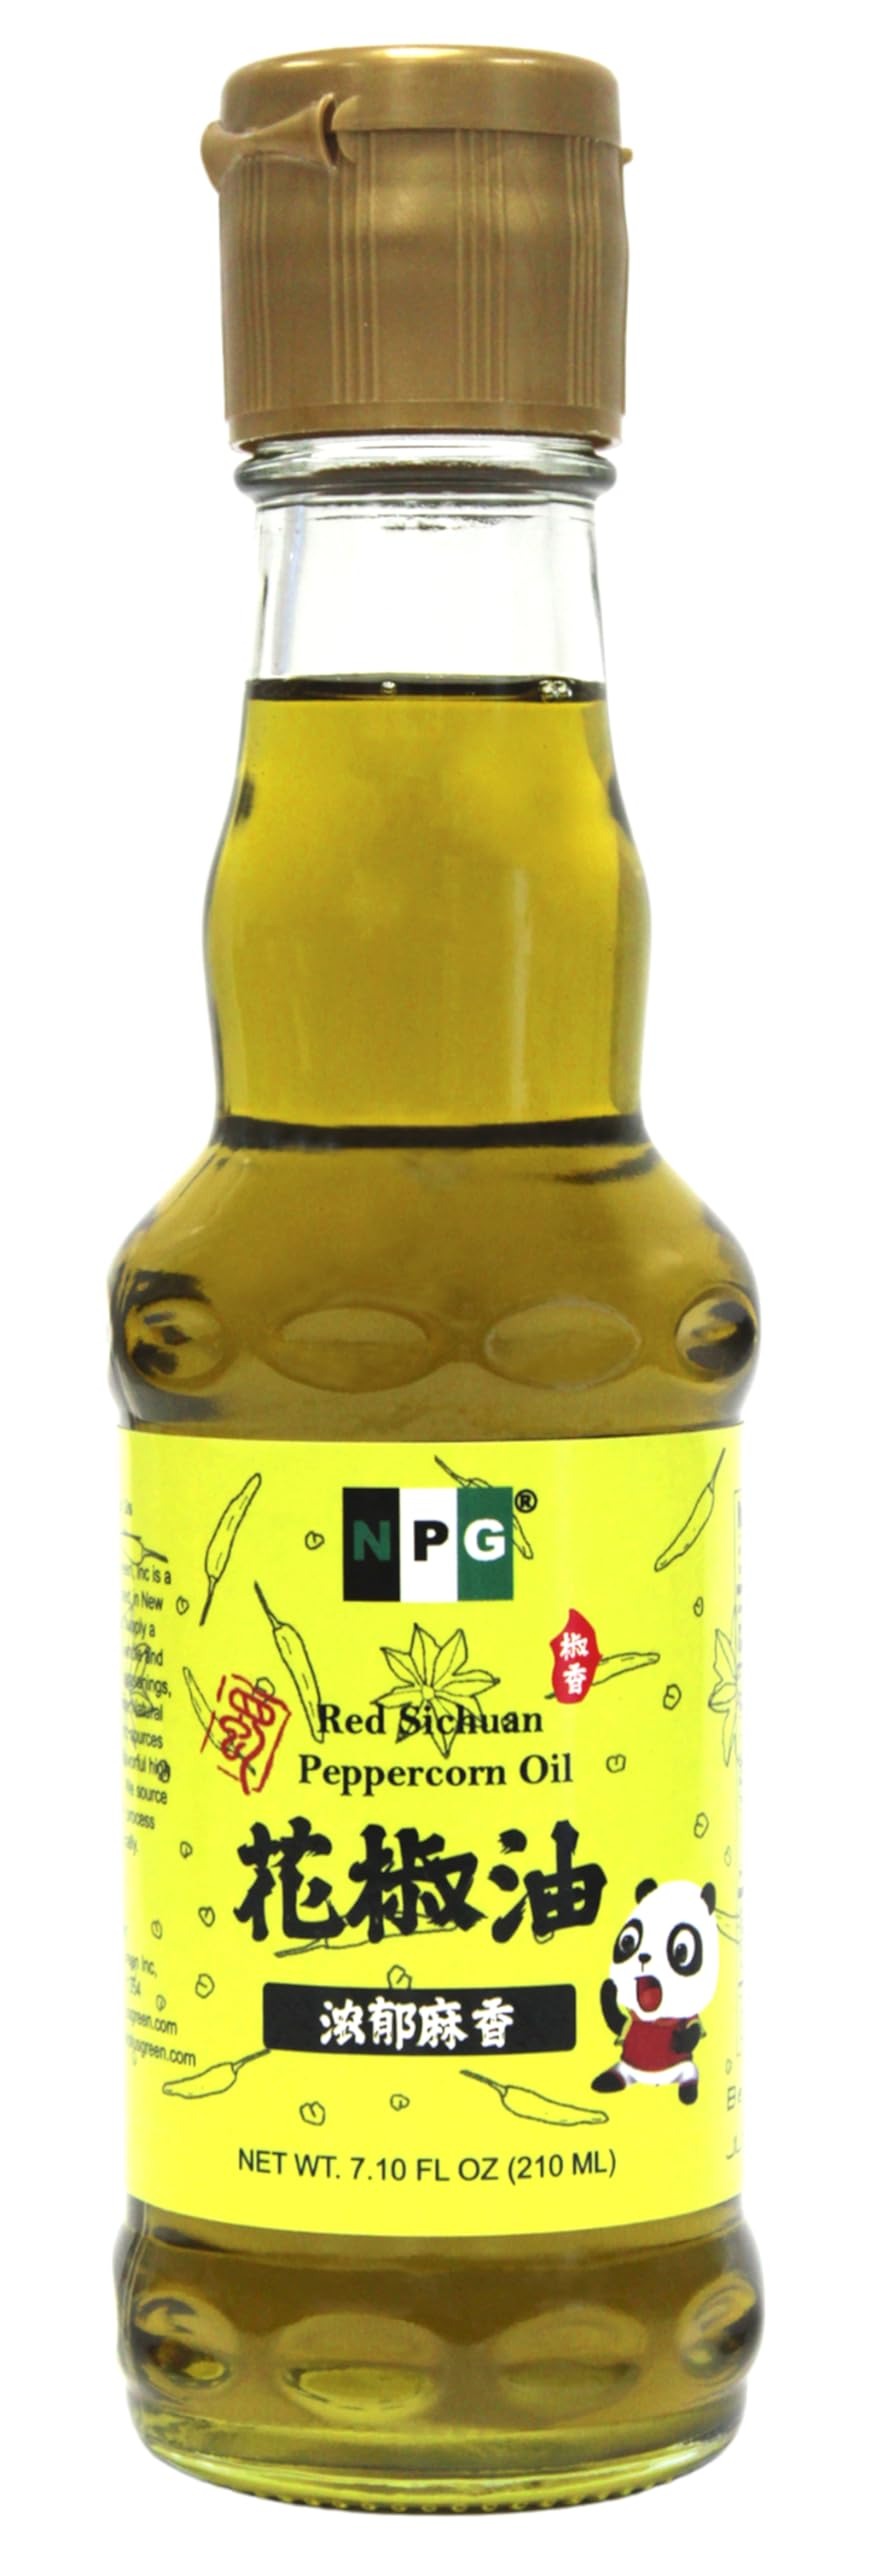
Item Name: NPG Sichuan Red Peppercorn Oil 7.1 Fl Oz, Cold Pressed Szechuan Pepper Corns, Medium Mouth-Numbing Prickly Ash Infusion, Intense Flavor for Chinese and Asian Dishes
Bullet Point 1: Pure Flavor in Every Drop: NPG Sichuan Peppercorn Oil, in a 7.1 Fl Oz bottle, is crafted from premium Sichuan red peppercorns using traditional cold-pressed methods, ensuring an authentic and intense flavor profile.
Bullet Point 2: Authentic Heat Infusion: Add authentic heat to your culinary creations! This oil is perfect for stir-fries, sauces, and more, delivering an extra mouth-numbing prickly ash infusion that elevates Chinese and Asian dishes.
Bullet Point 3: GMO-Free and Gluten-Free: Quality is our priority. Our Sichuan Peppercorn Oil is GMO-free and gluten-free, ensuring a pure and natural addition to your kitchen.
Bullet Point 4: Culinary Excellence in Every Drop: Elevate your cooking experience with the intense flavor of authentic Szechuan green pepper corn oil. A little goes a long way, making each drop a burst of culinary excellence.
Bullet Point 5: Storage: NPG Sichuan Red Peppercorn Oil 7.1 Fl Oz should be stored in a cool, dry place. Refrigerate after opening.
Product Description: NPG Sichuan Red Peppercorn Oil 7.1 Fl Oz, Cold Pressed Szechuan Pepper Corns, Medium Mouth-Numbing Prickly Ash Infusion, Intense Flavor for Chinese and Asian Dishes
Value: 7.1
Unit: Fl Oz

Price: 10.99